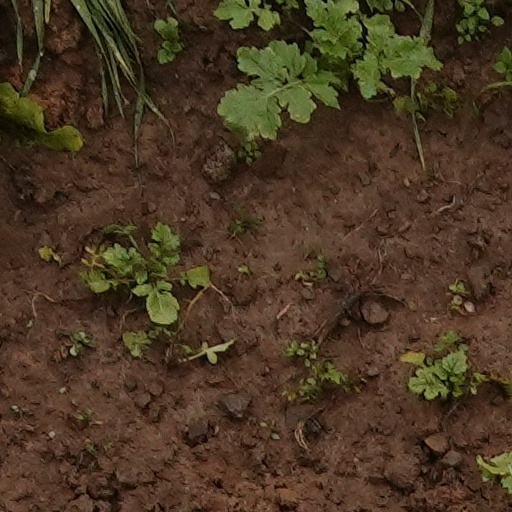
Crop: wheat